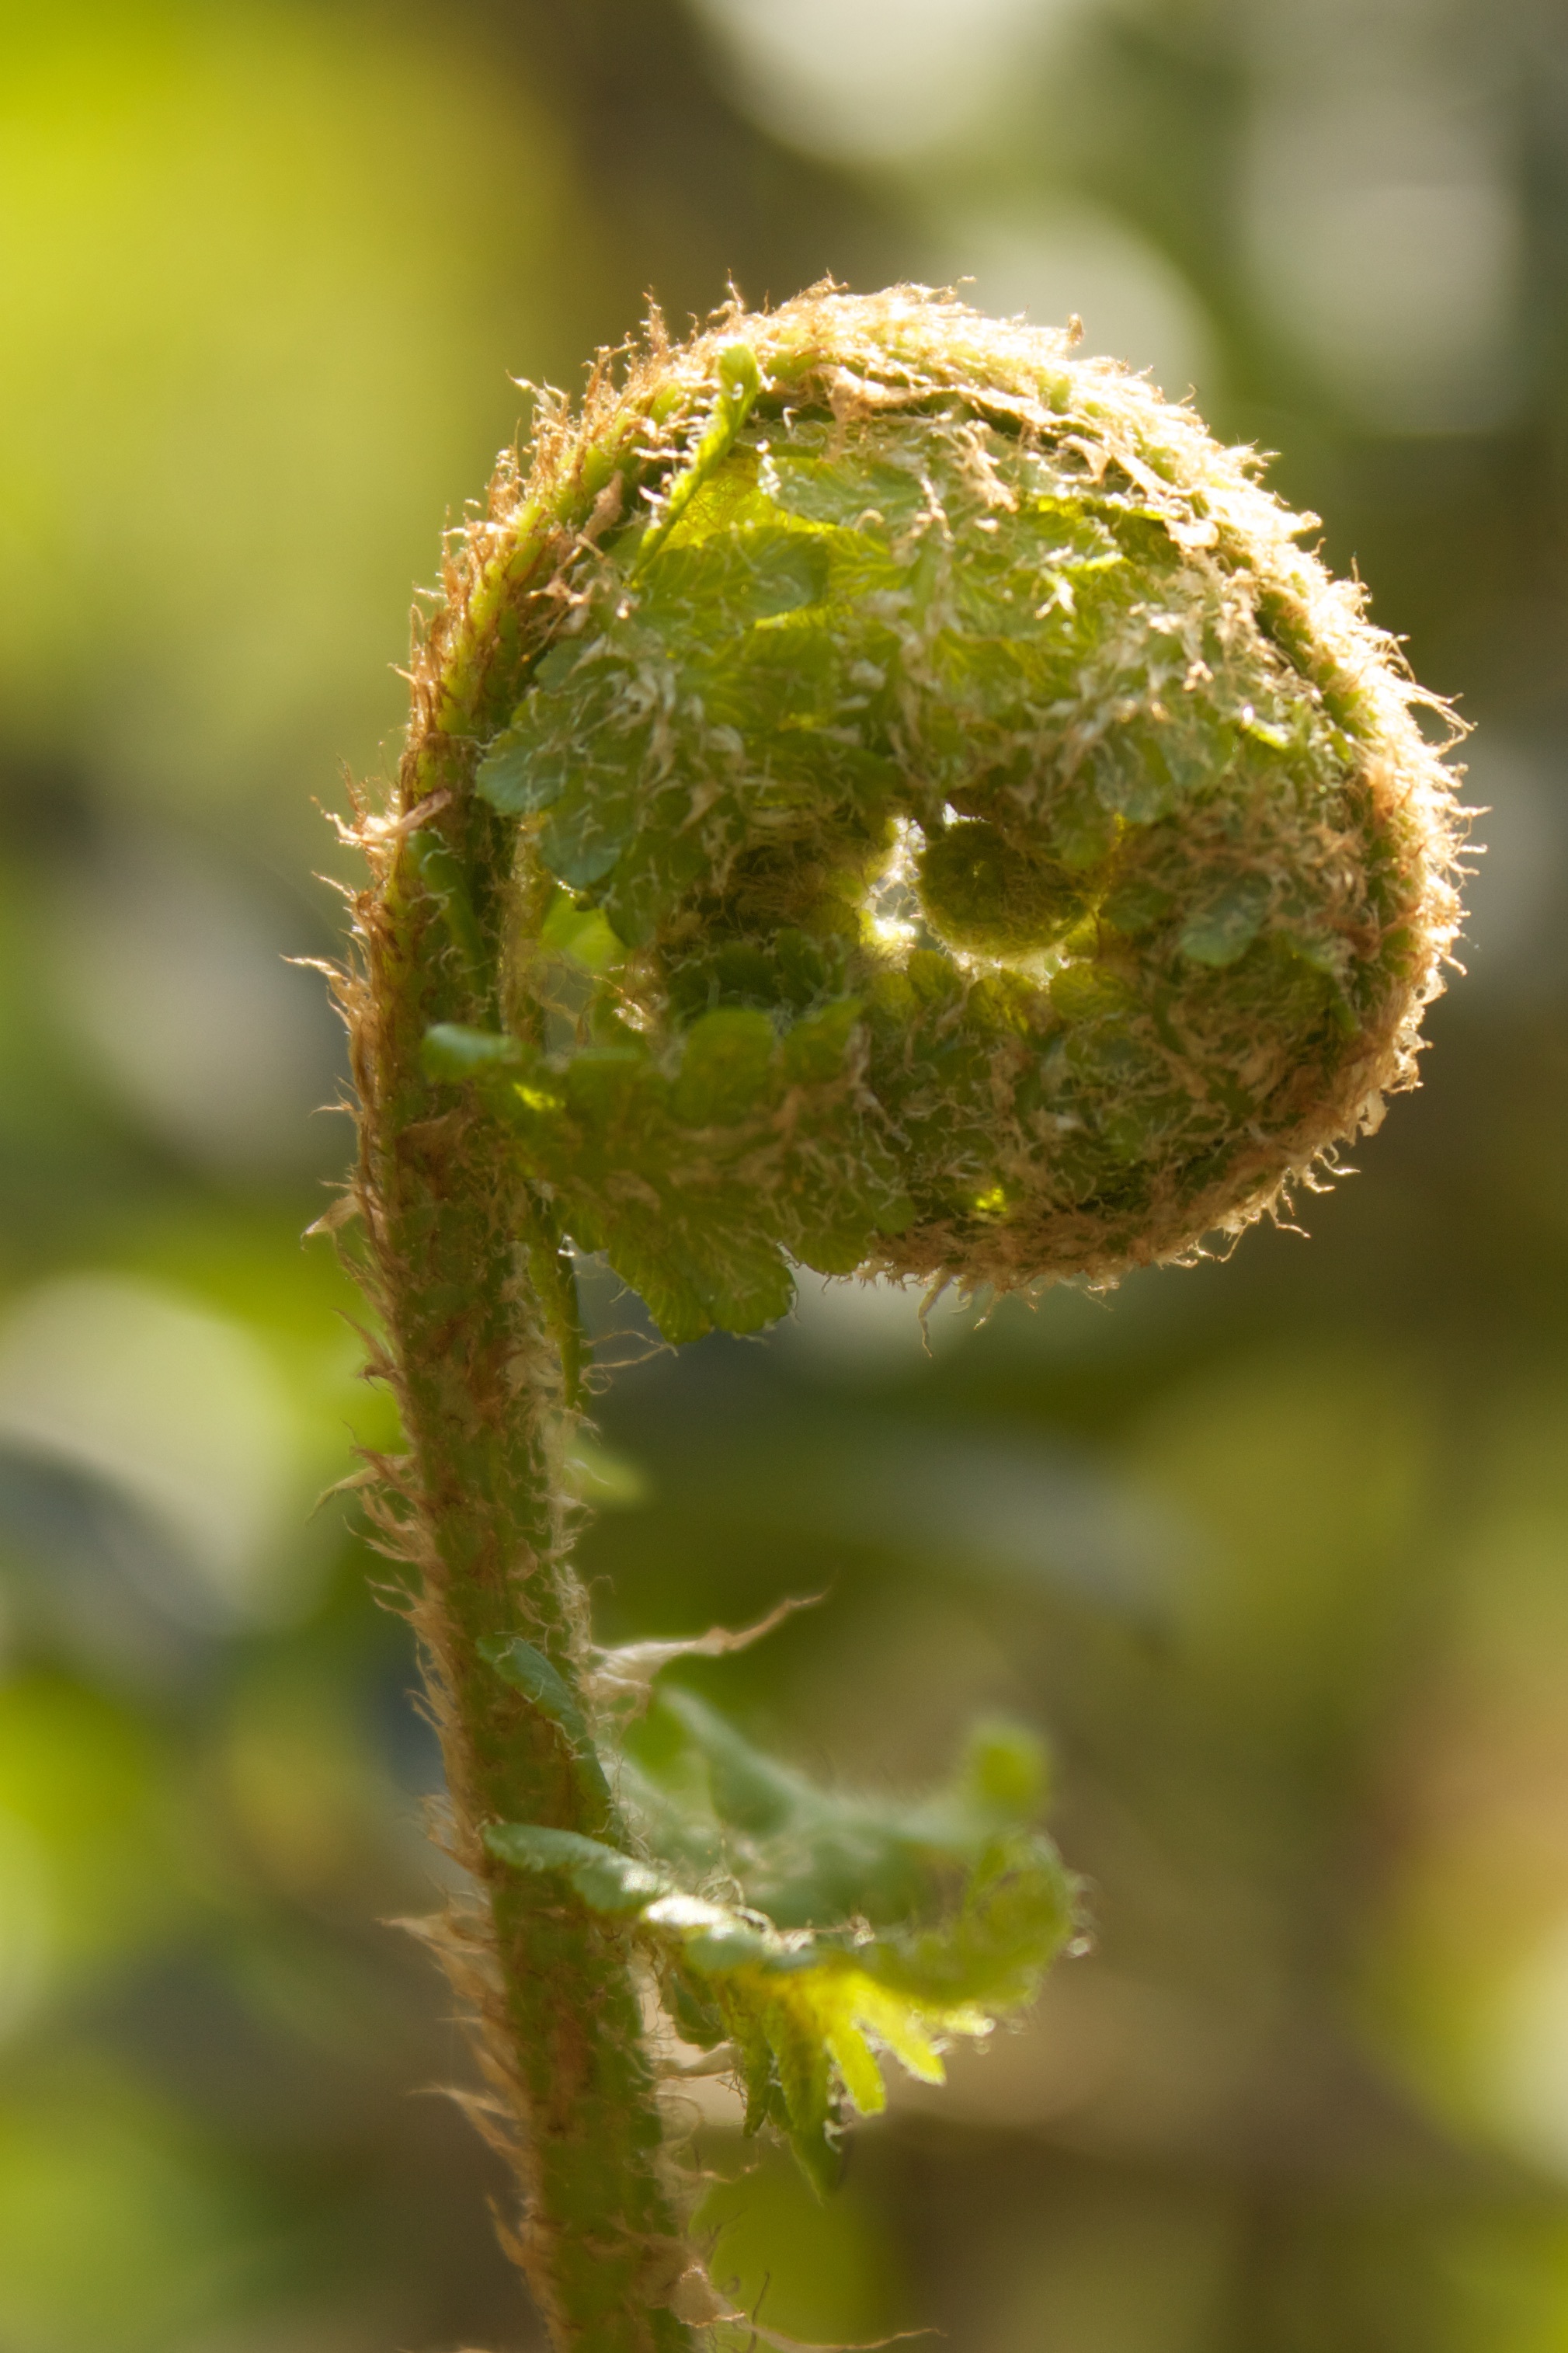
nature, branch, dew, plant, photography, leaf, flower, green, produce, yellow, flora, fauna, fern, close up, wild plant, rolled, bud, macro photography, fiddlehead, fern leaf, plant stem, land plant